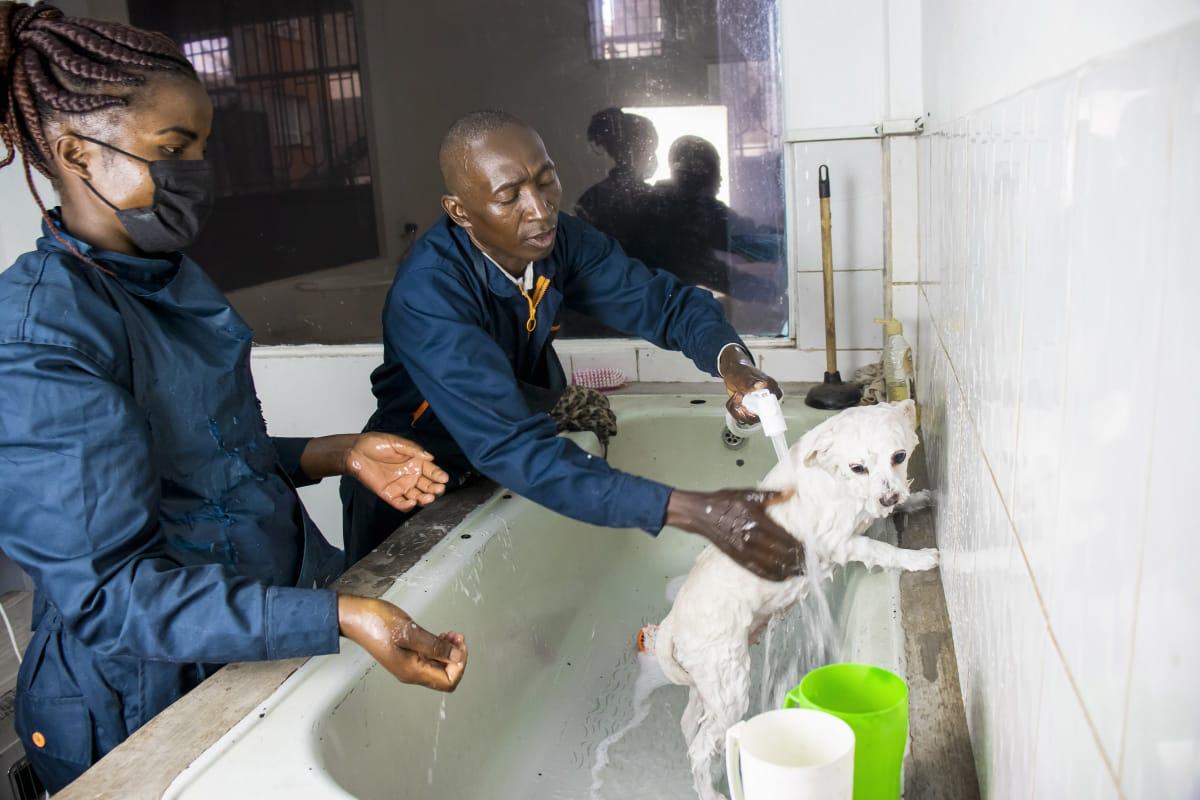
Madaktari wawili wa kike na wa kiume waliovaa mavazi ya rangi ya bluu, ambao wamebobea katika matibabu ya magonjwa yanayopatikana katika wanyama wakufugwa, wakiwa wanamuogesha mbwa mdogo mwenye manyoya ya rangi nyeupe, ili kumpatia huduma za matibabu.